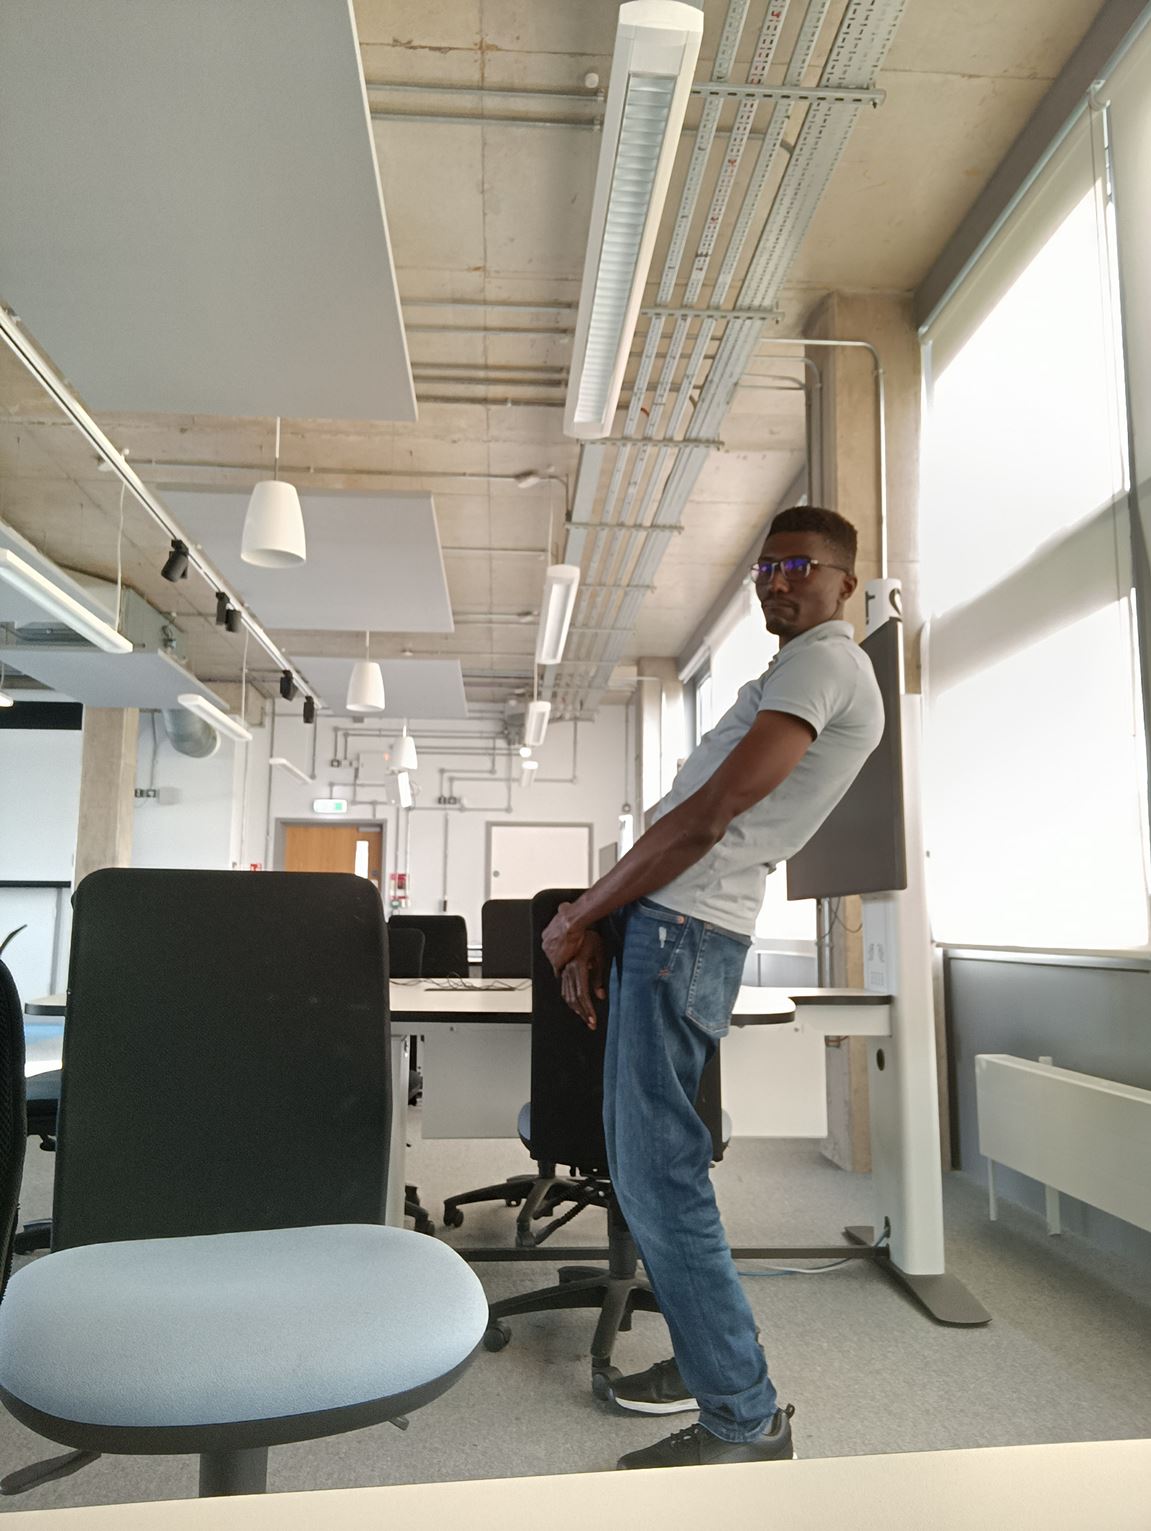
Posture: stand